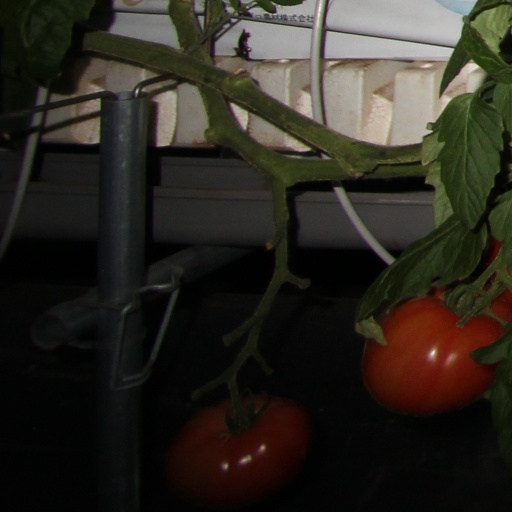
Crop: tomato